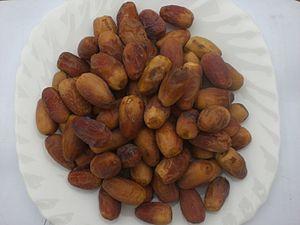
La datte est le fruit comestible du dattier, un cultivar populairement pris pour un arbre. C'est un fruit charnu, oblong, de 4 à 6 cm de long, contenant un « noyau » allongé, marqué d'un sillon longitudinal. C'est un fruit très énergétique.